Josep Costa Sobrepera

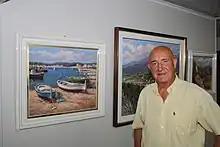
Josep Costa Sobrepera.

Josep Costa Sobrepera (Palafrugell) is a painter of figurative art, mainly watercolors and oil paintings of seascapes, in Palafrugell (Catalonia, Spain), .